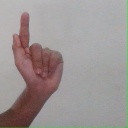
अक्षर: ळ